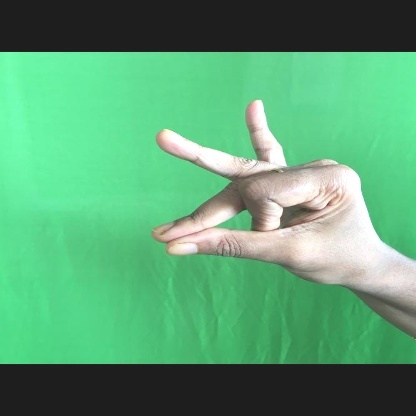
Mudra: Bramaram